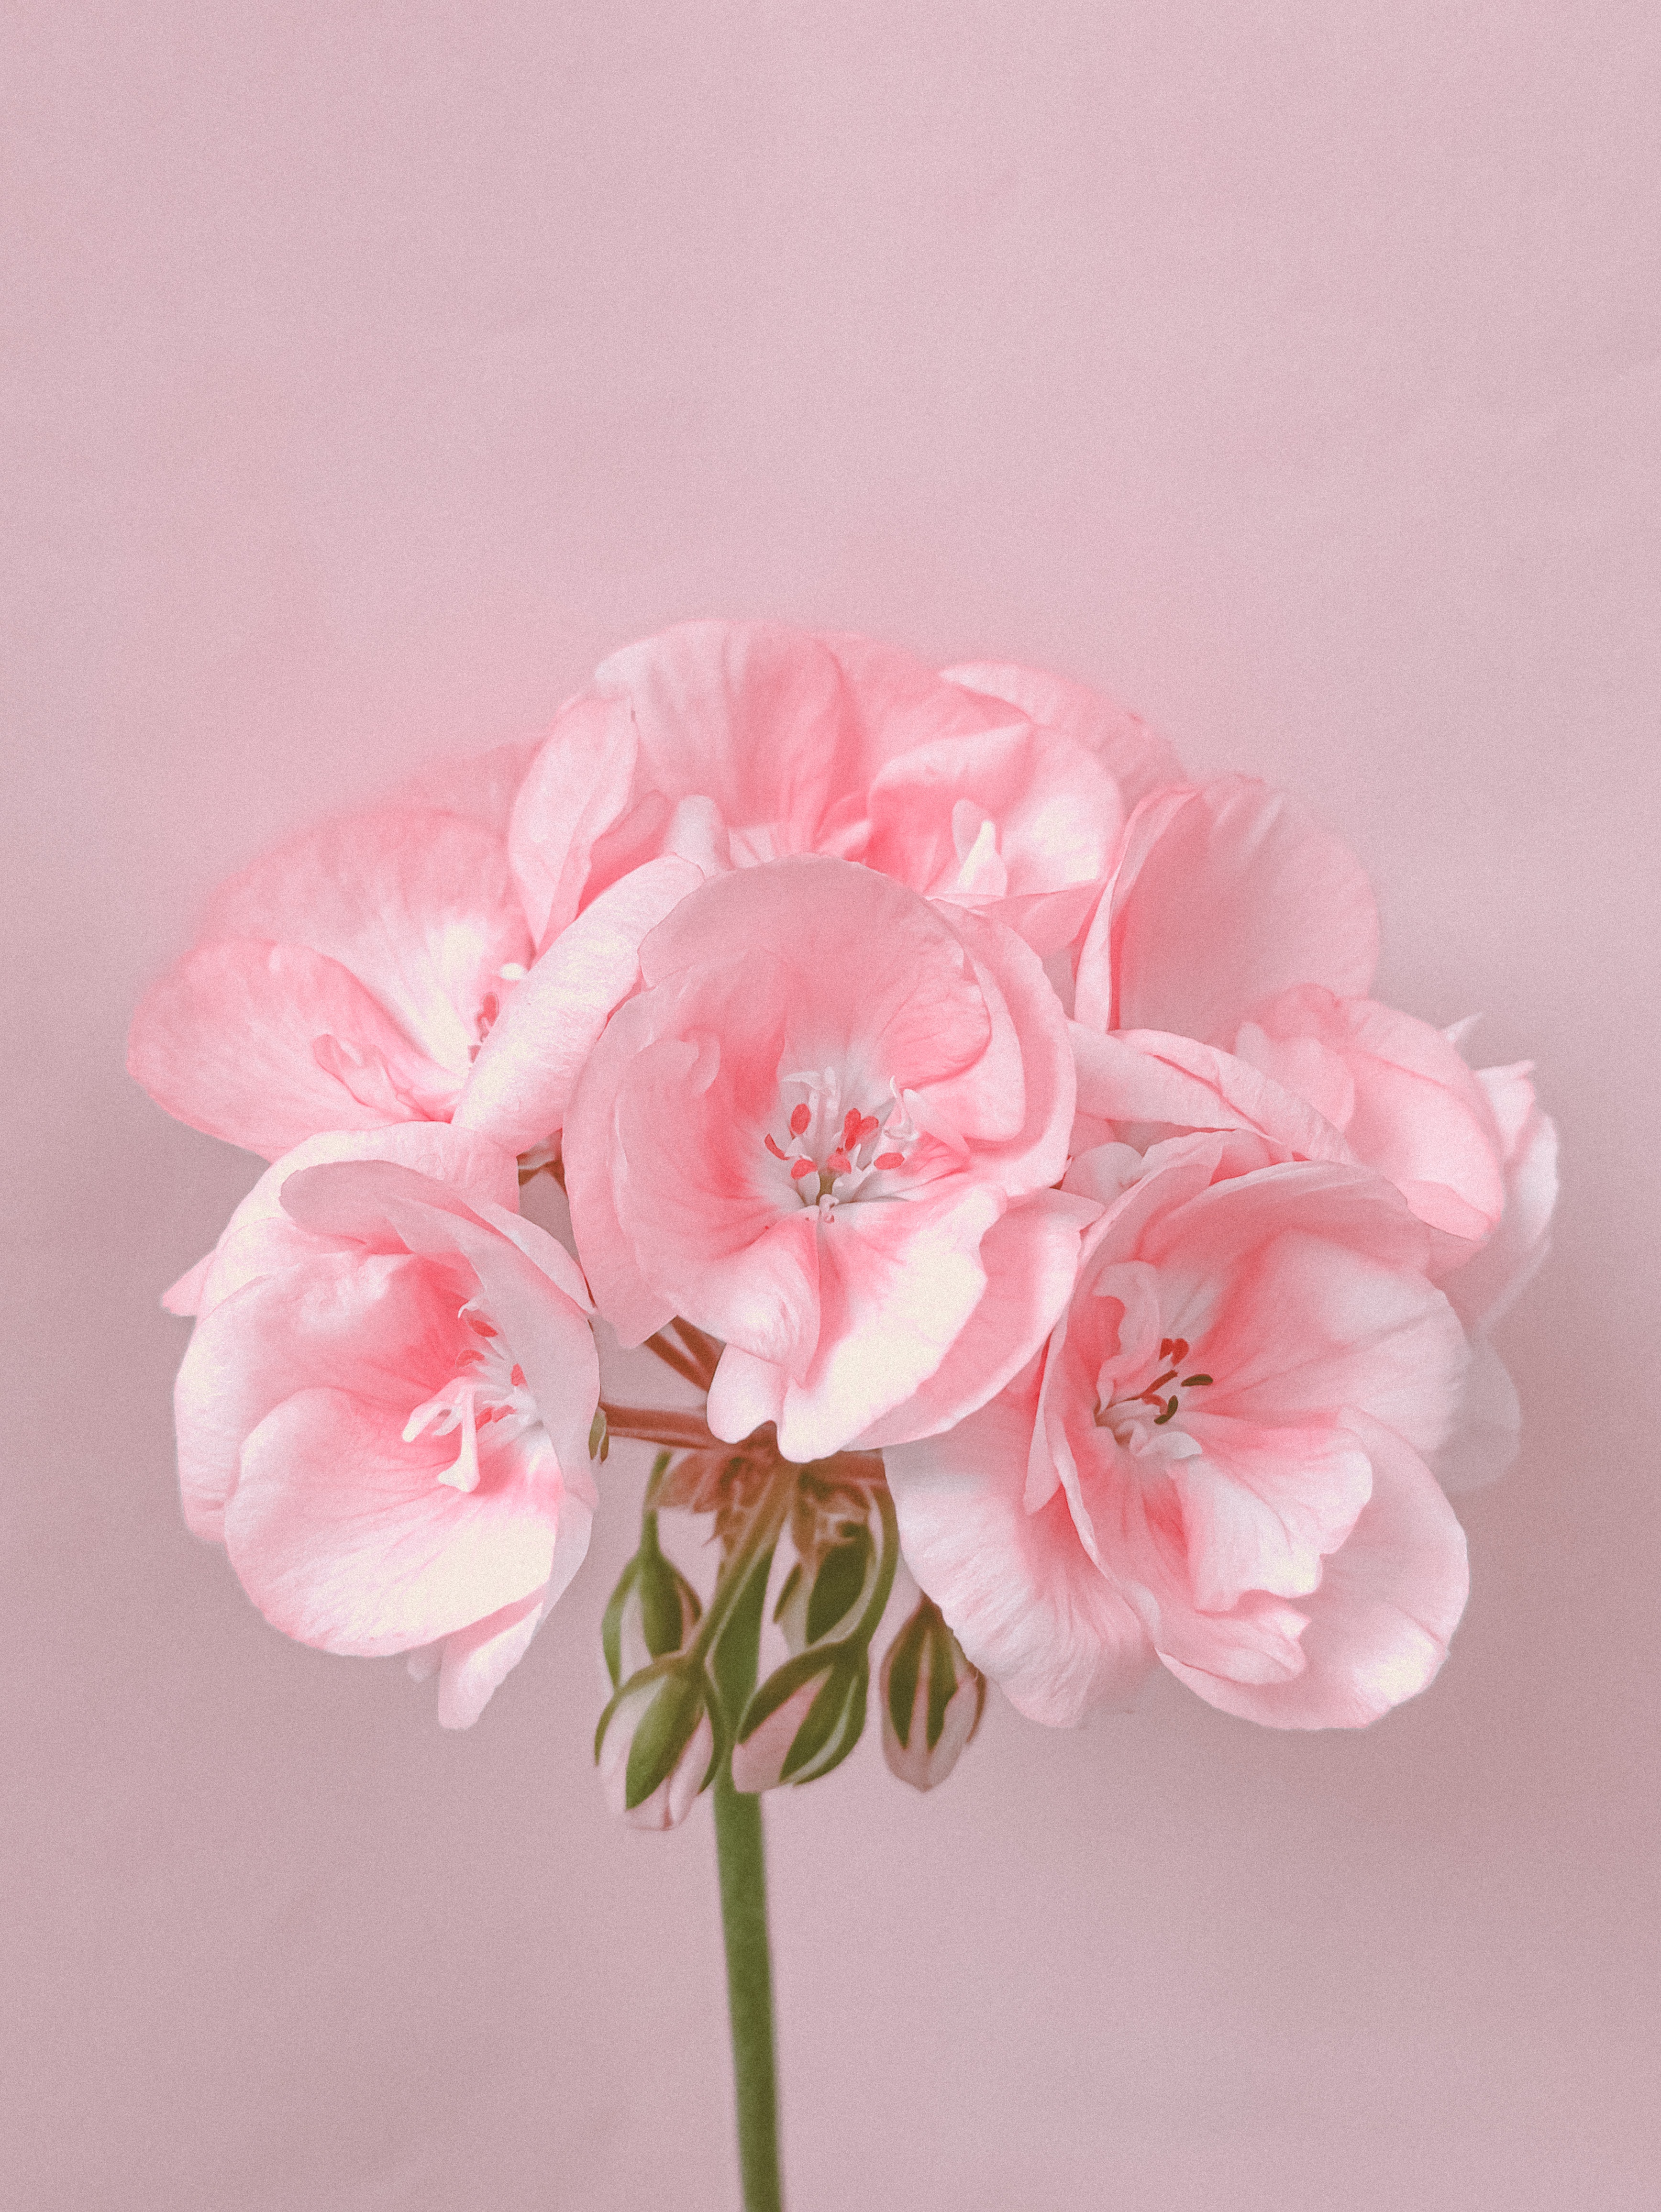
natural, flower, plant, petal, pink, artificial flower, Tints and shades, rose order, flowering plant, rose family, rose, close up, cut flowers, peach, flower arranging, Pedicel, magenta, floribunda, rosa centifolia, annual plant, floral design, still life photography, garden roses, plant stem, pink family, blossom, illustration, floristry, still life, peony, perennial plant, painting